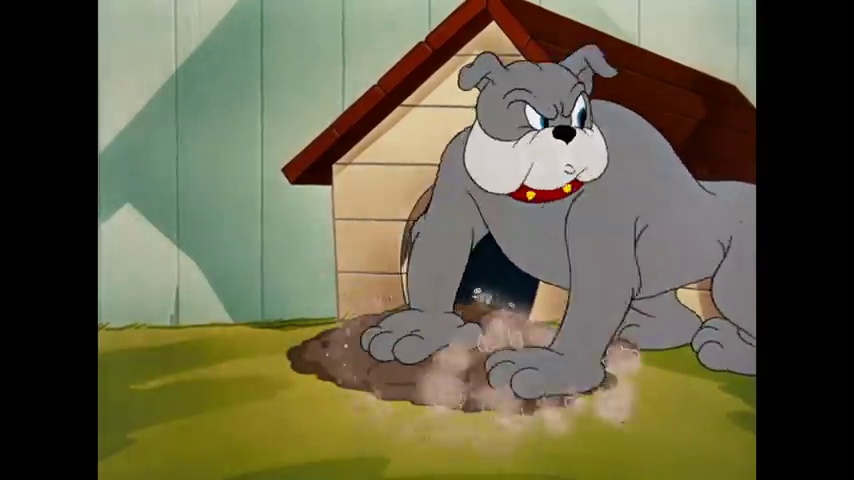
Portrait style: Cartoon Portrait